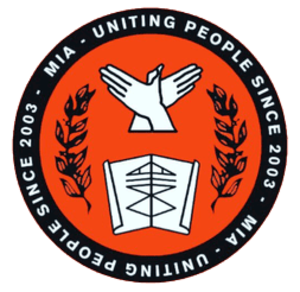
Mathangi « Maya » Arulpragasam dite M.I.A., née le 18 juillet 1975 à Hounslow, est une autrice-compositrice-interprète, rappeuse, chanteuse, productrice, activiste, mannequin et styliste anglaise d'origine tamoule du Sri Lanka.